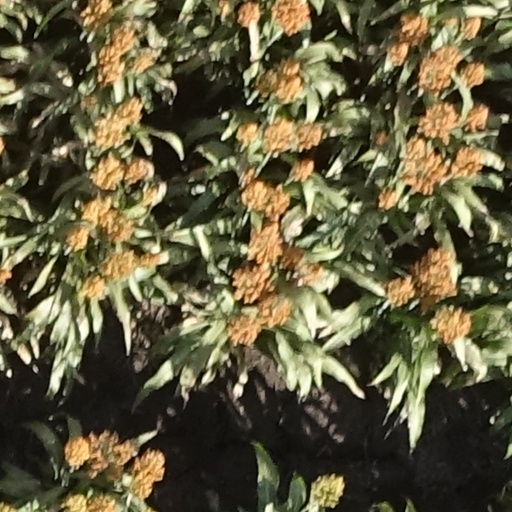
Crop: sorghum